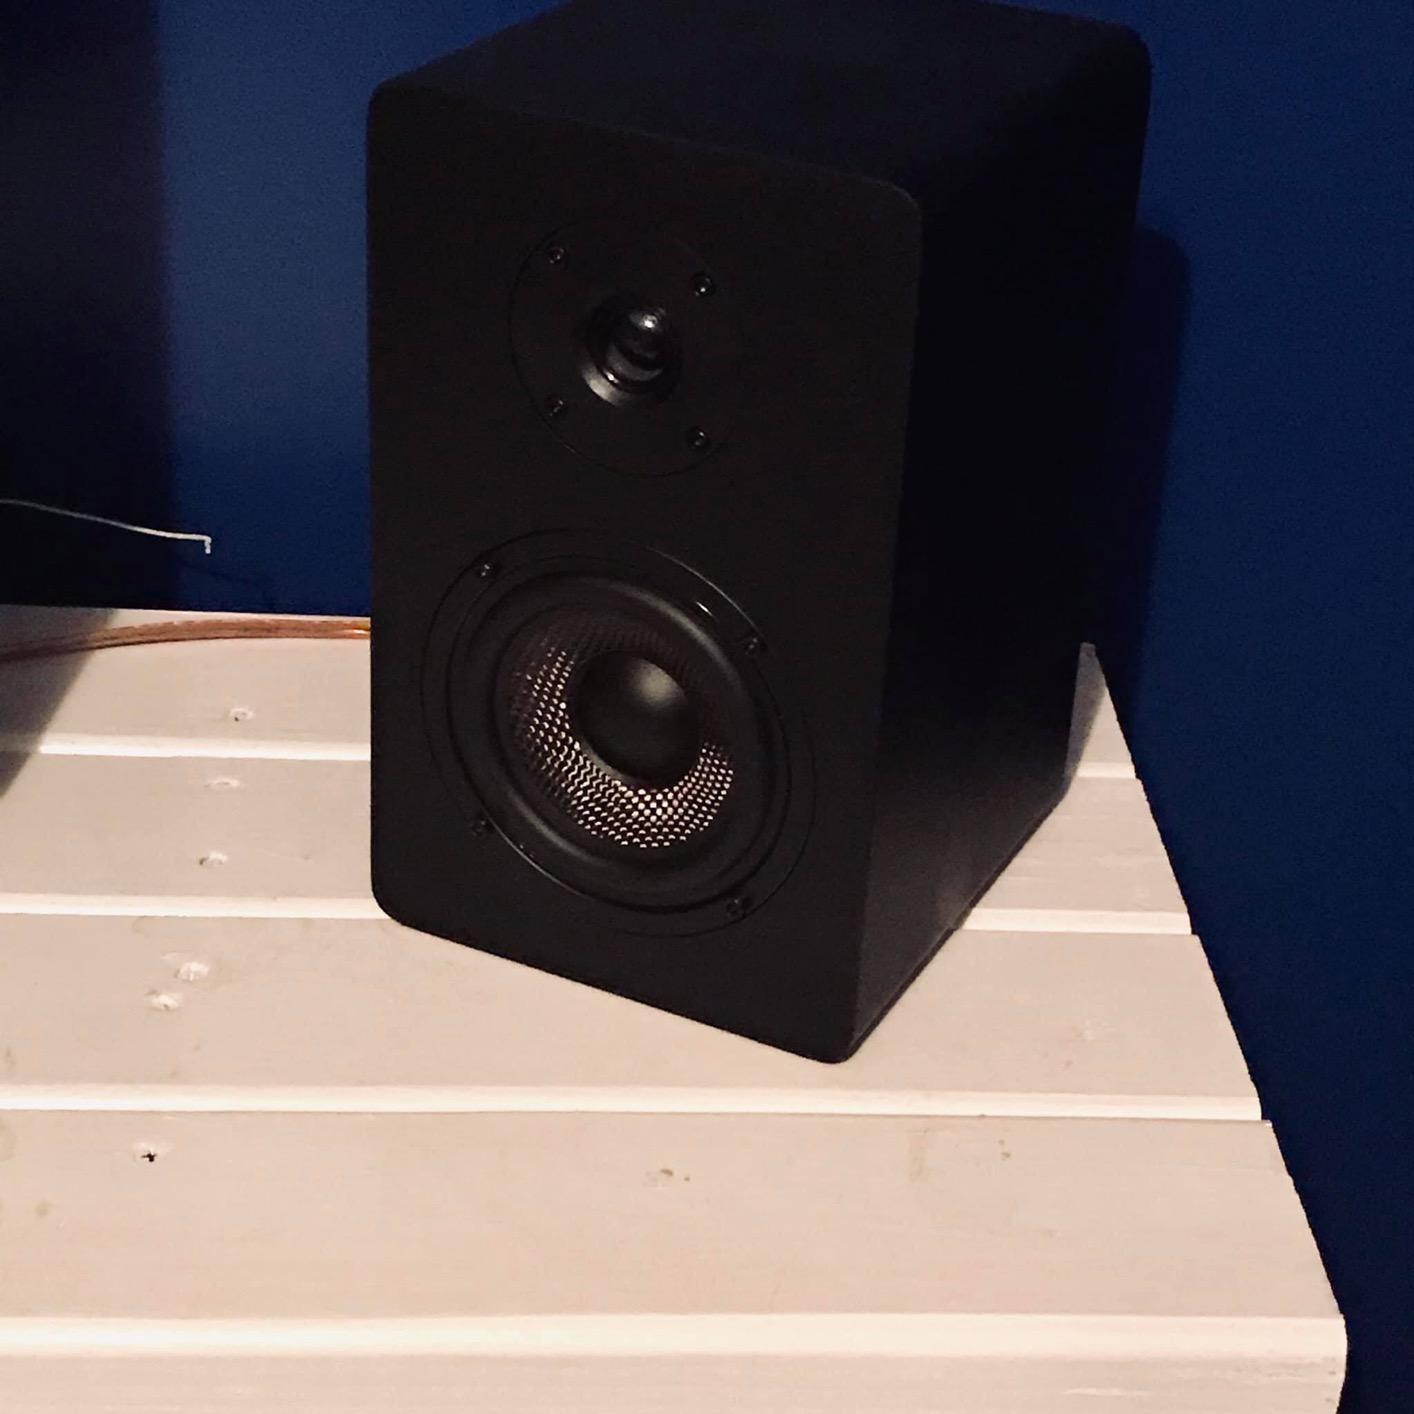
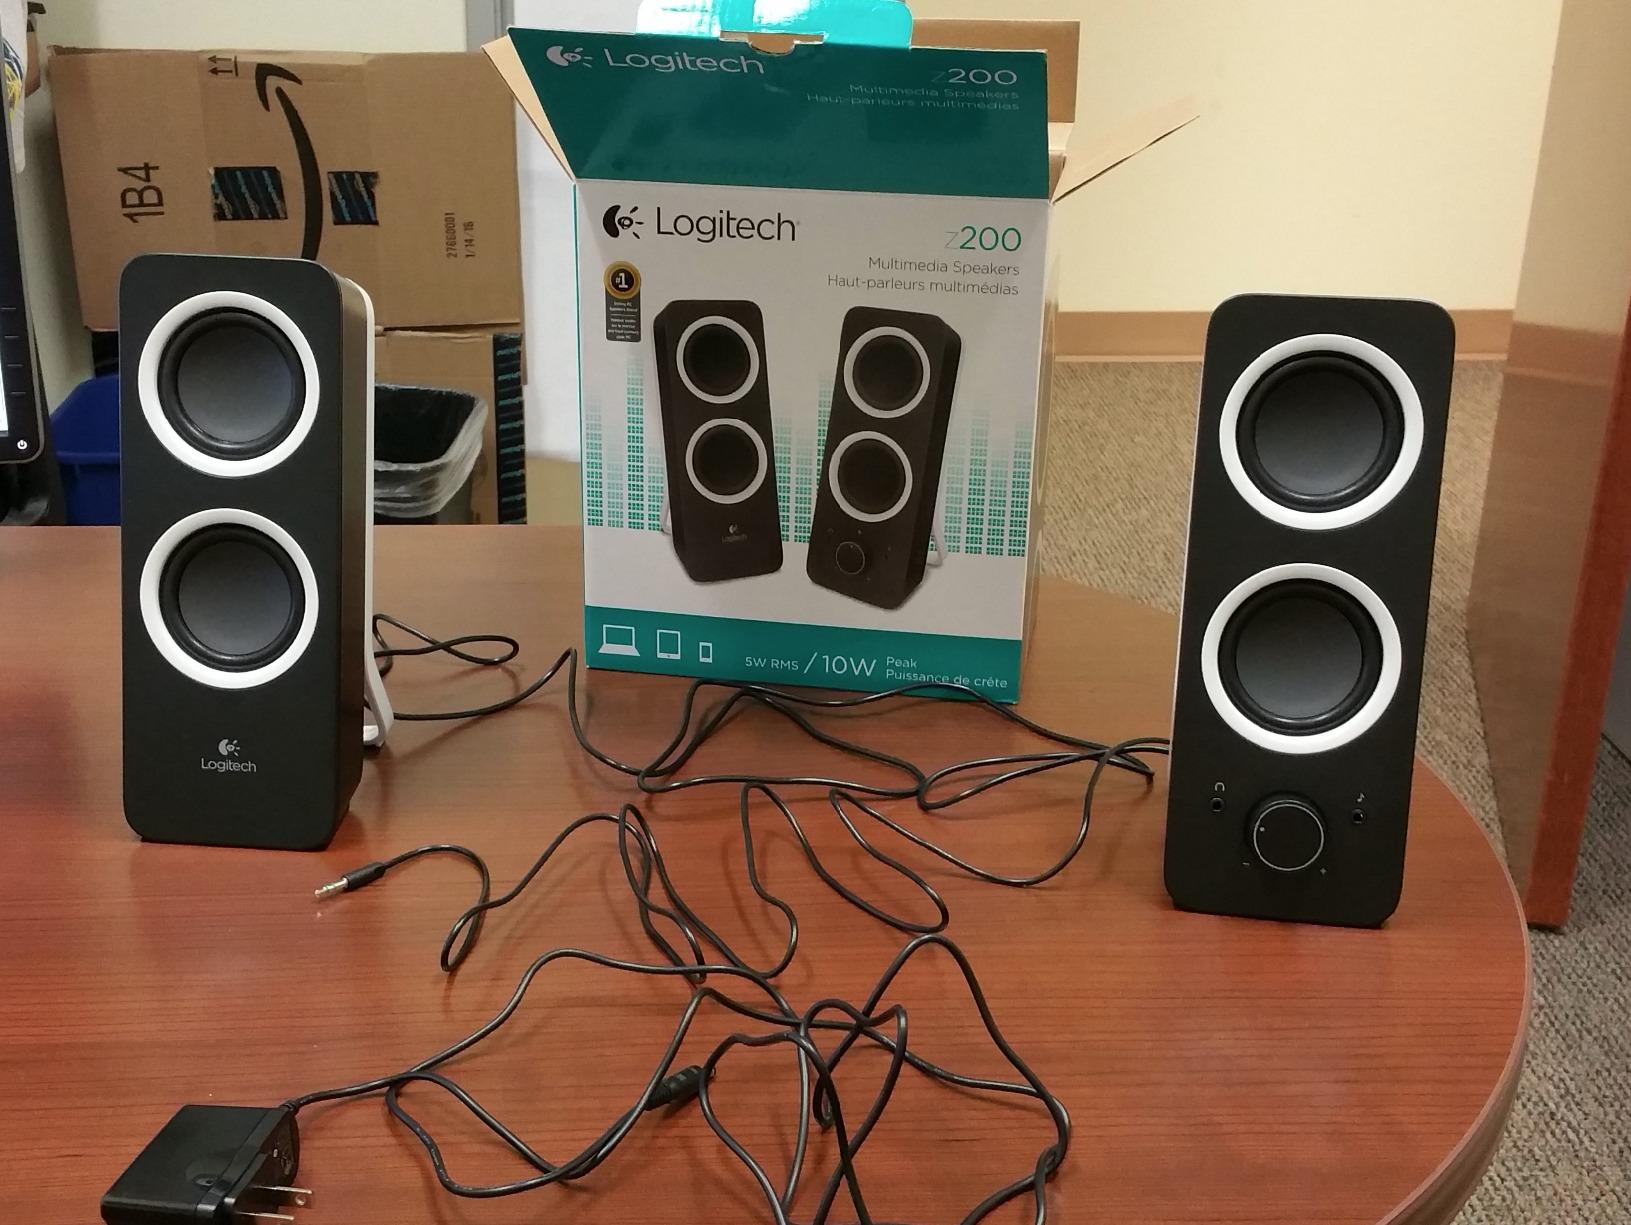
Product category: speaker
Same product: no